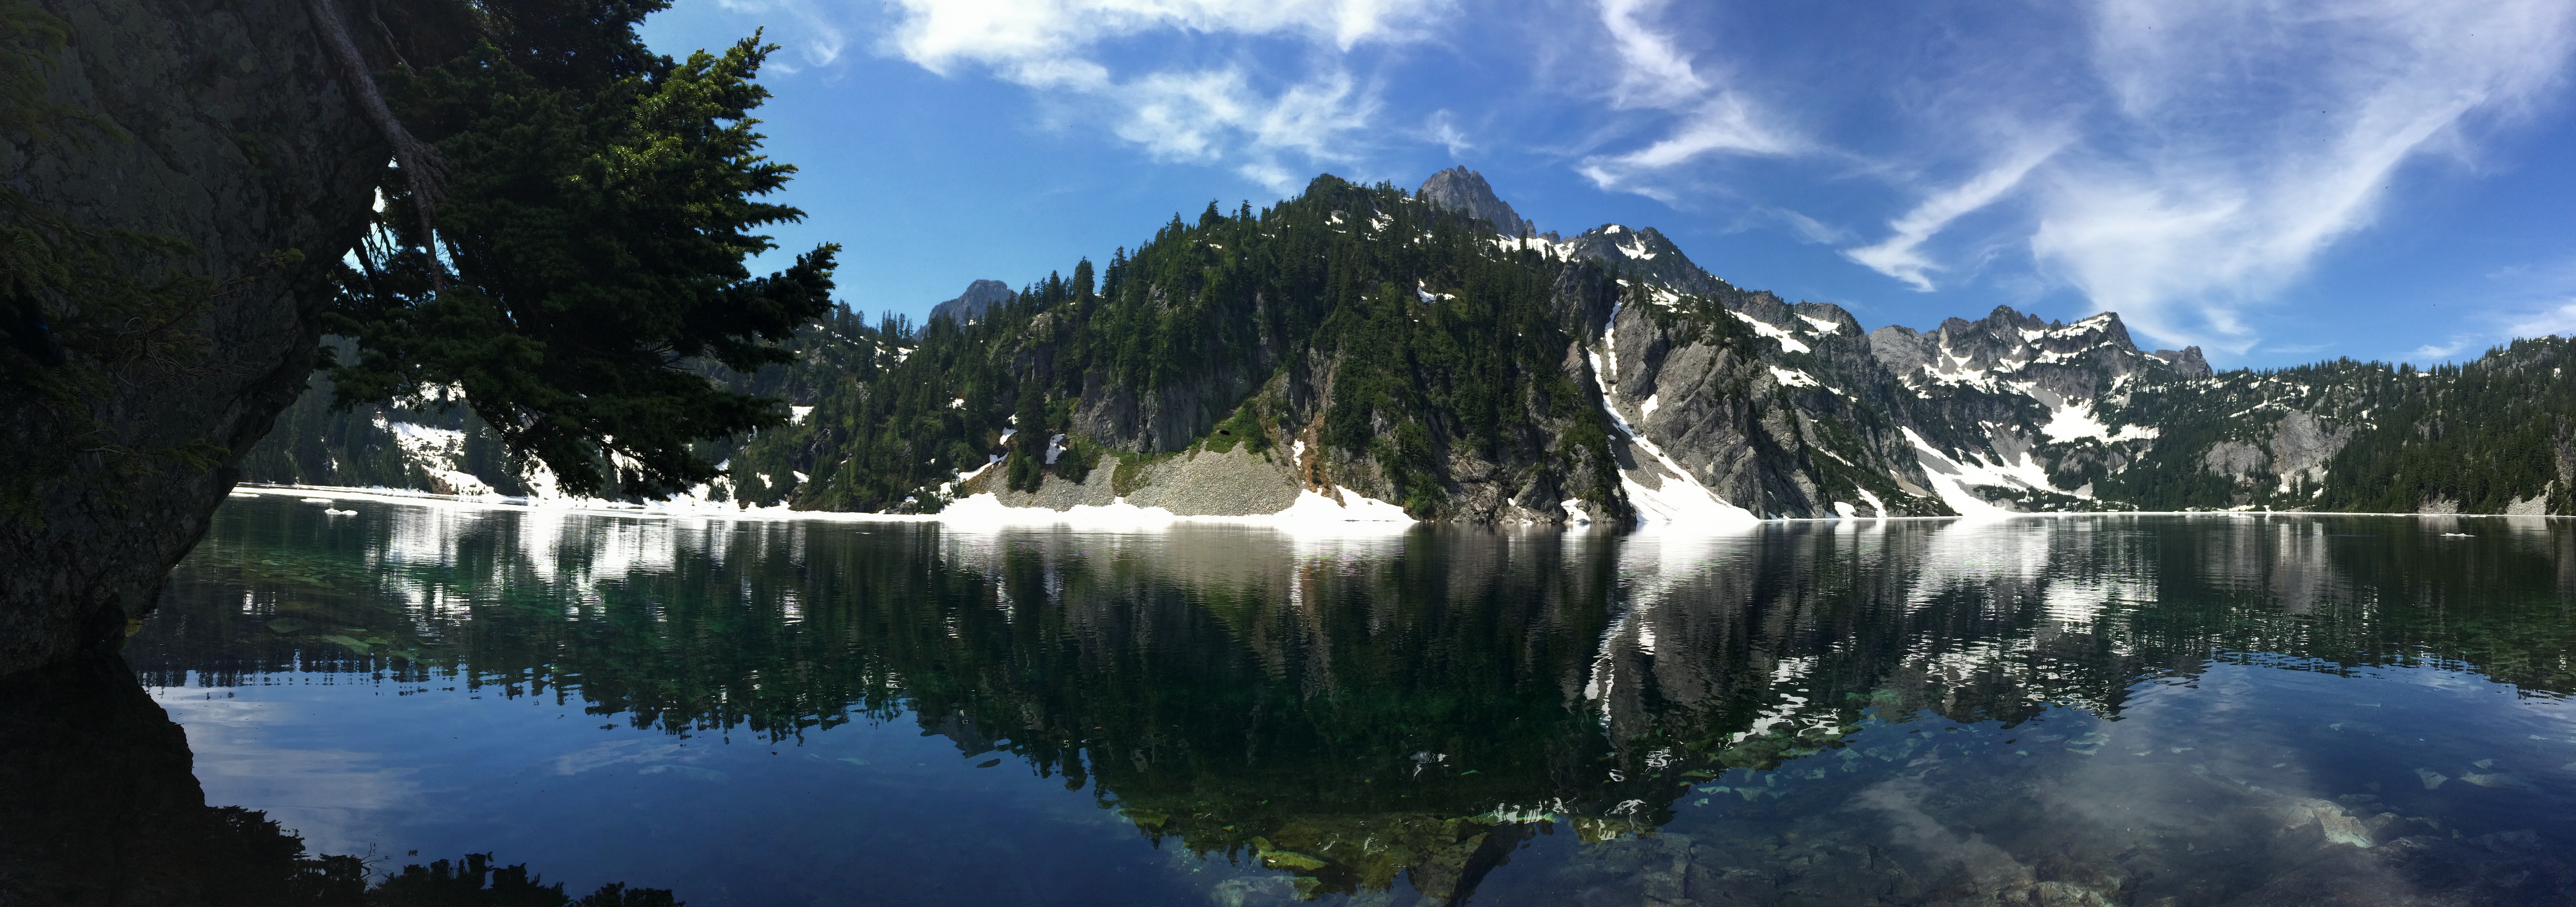
landscape, water, nature, forest, wilderness, mountain, snow, lake, mountain range, reflection, tranquil, scenery, fjord, reservoir, body of water, outdoors, scene, loch, water feature, crater lake